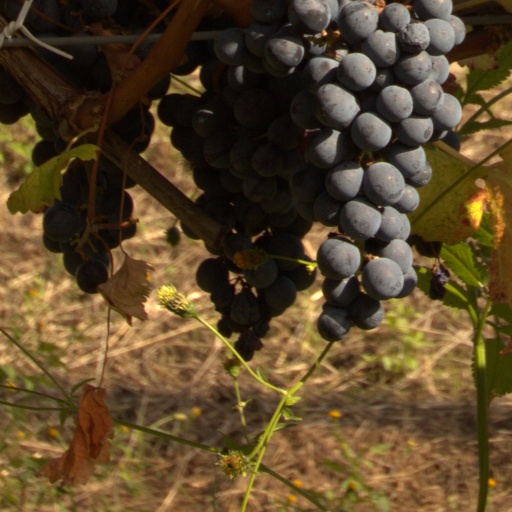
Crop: grape